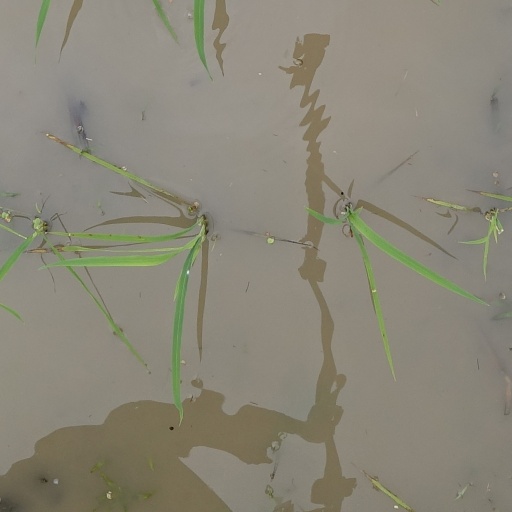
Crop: rice